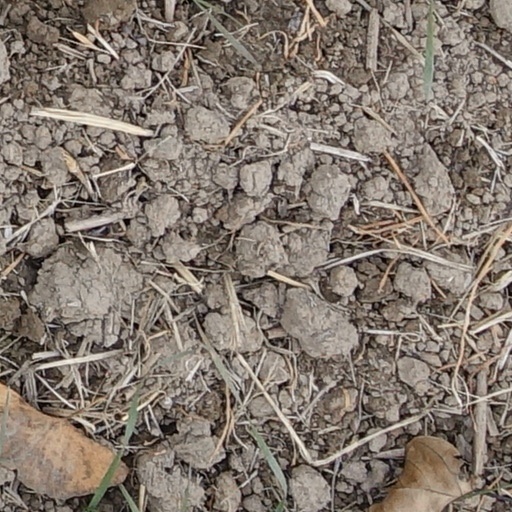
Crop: wheat